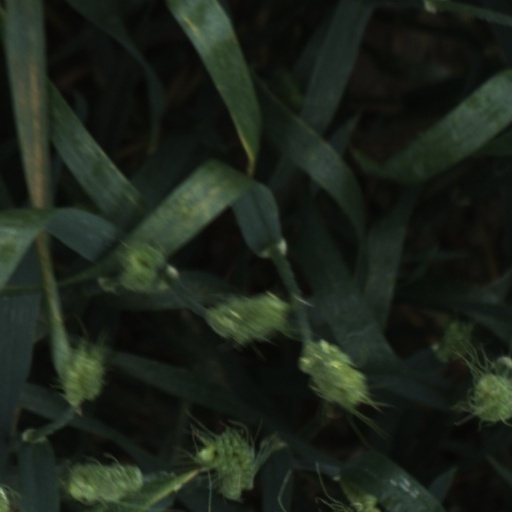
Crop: wheat